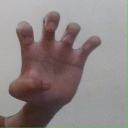
अक्षर: झ